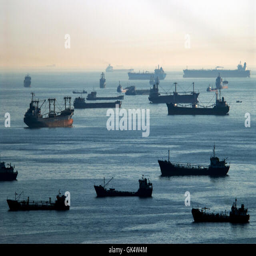
-- cargo ships moored -- image by author